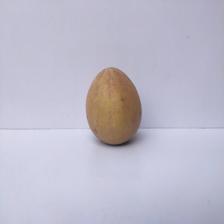
Size: Large